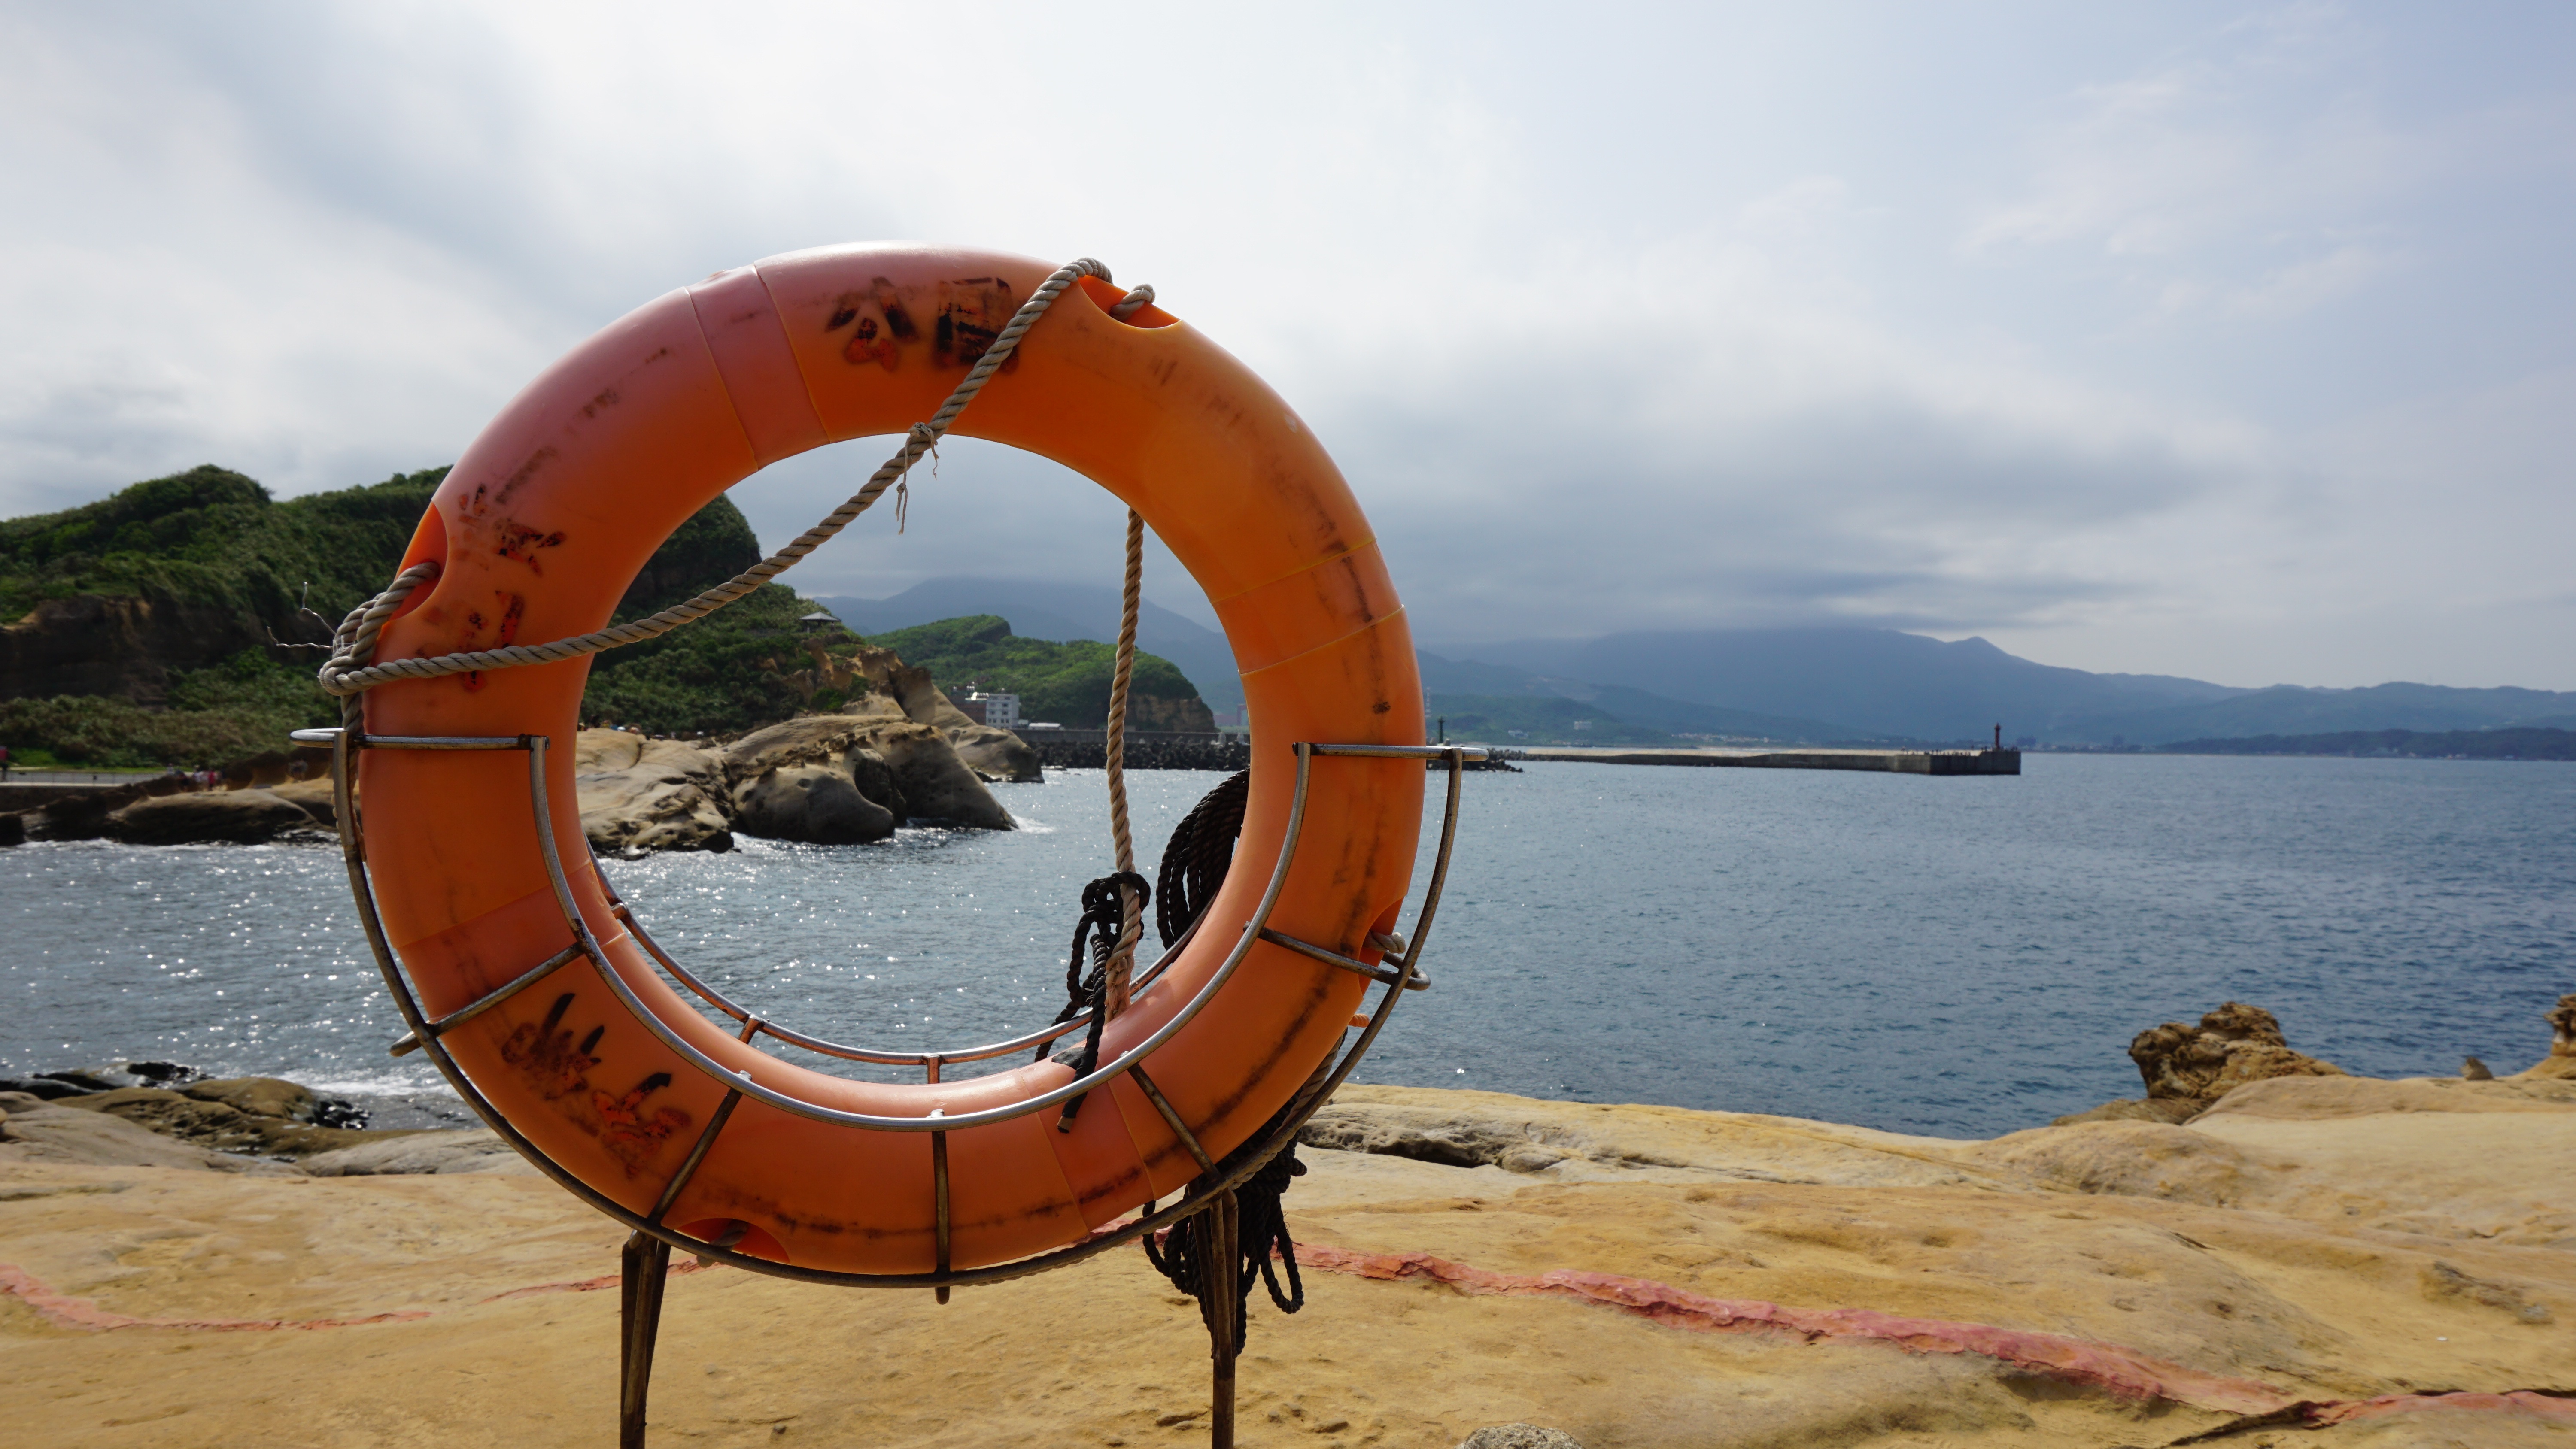
beach, sea, coast, ocean, boat, wind, vehicle, scenery, taiwan, yehliu geopark